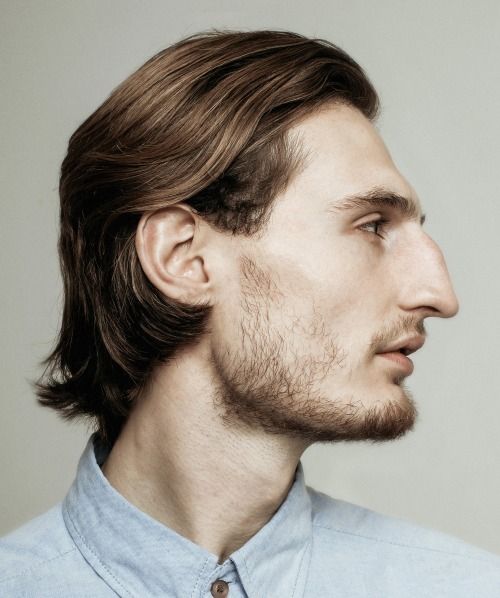
Portrait style: Real Portrait